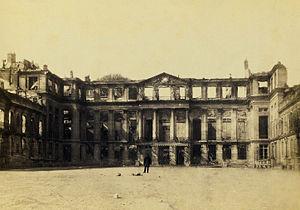
Le château de Saint-Cloud après 1870
Le château de Saint-Cloud était un château royal situé à Saint-Cloud dans un site surplombant la Seine. Bombardé et incendié pendant la guerre franco-allemande de 1870, il ne subsiste aujourd'hui que le parc de 460 hectares.